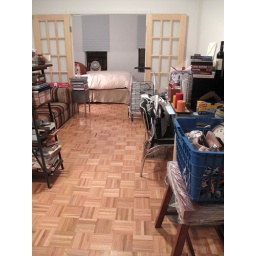
standing in kitchen, looking towards bedroom